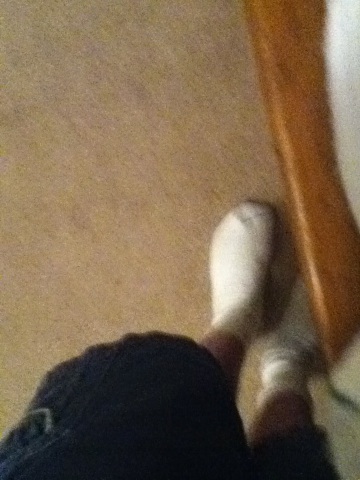Question: What color are these socks?
Answer: white